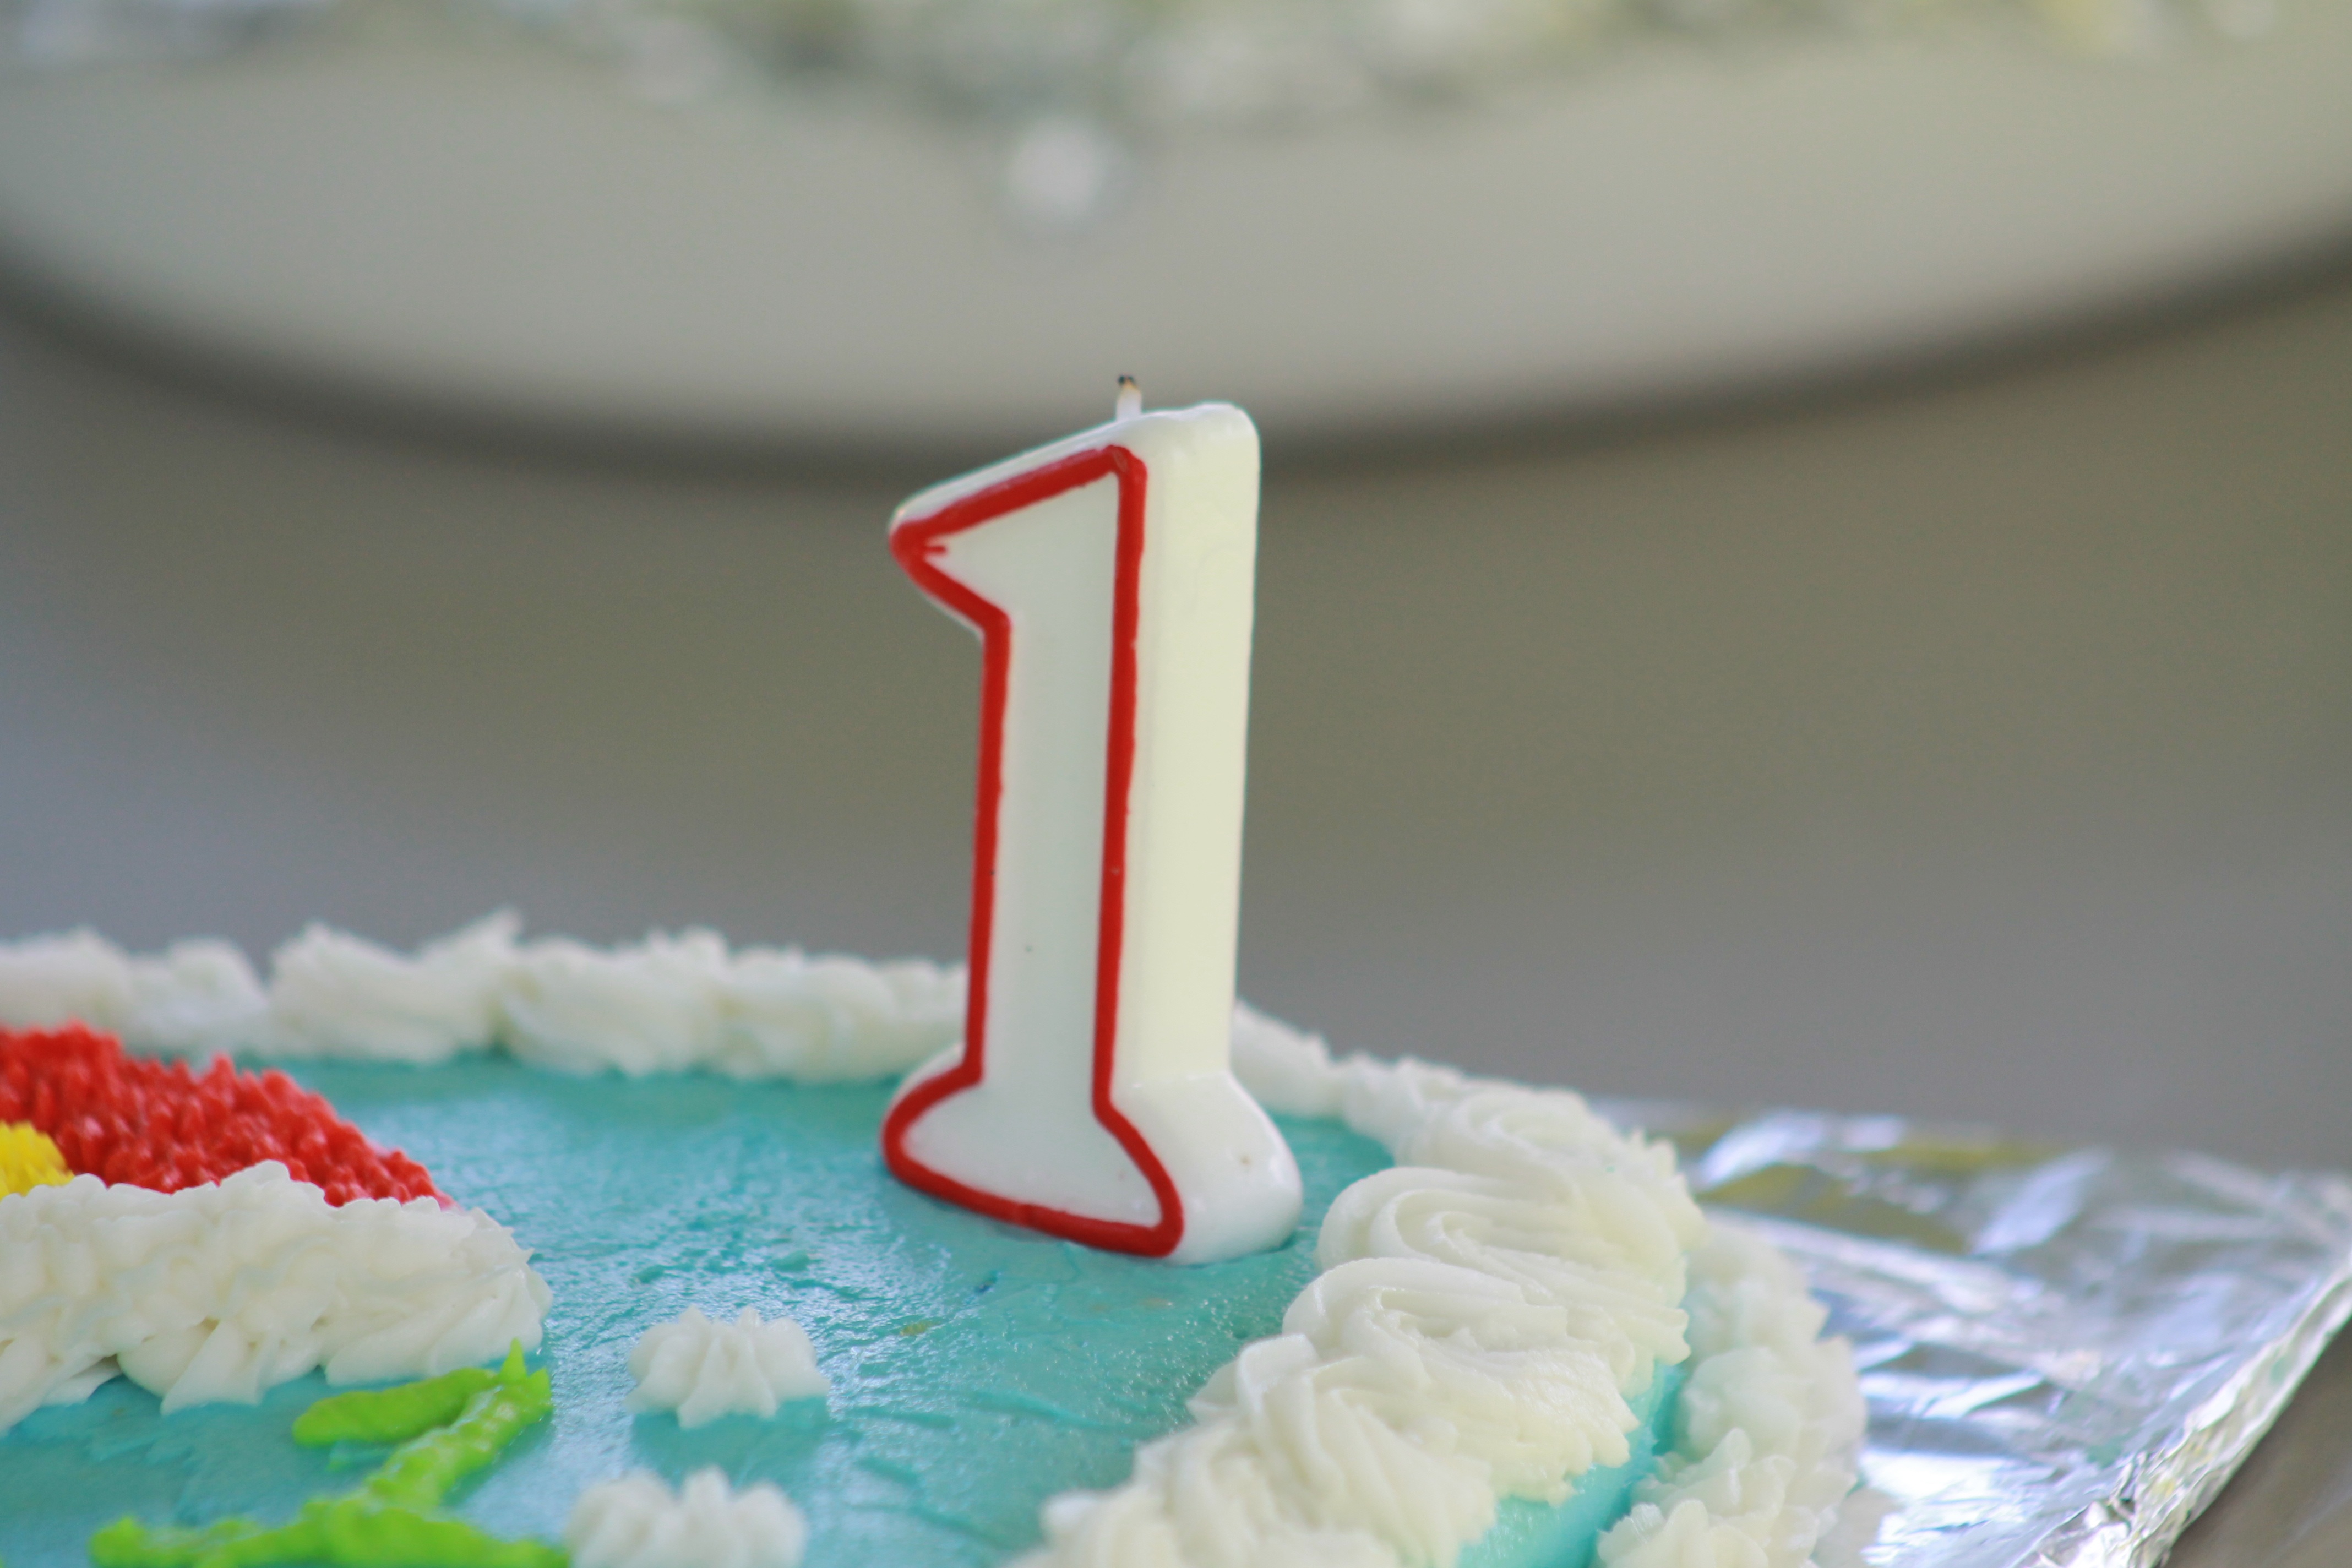
white, sweet, cute, celebration, gift, decoration, food, colorful, frosting, candle, dessert, delicious, cake, baby, childhood, birthday cake, fun, one, happy, sugar, icing, year, party, decorated, event, first, fondant, birthday, buttercream, cake decorating, first birthday